Evacuation of civilians from the Channel Islands in 1940

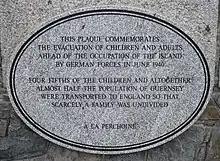
Memorial in Saint Peter Port: "This plaque commemorates the evacuation of children and adults ahead of the occupation of the island by German forces in June 1940. Four fifths of the children and altogether almost half the population of Guernsey were transported to Great Britain so scarcely a family was undivided. À la perchoine."

Upon arrival in England, the Guernsey school children were met with mountains of jam sandwiches, bread and butter and tea, before being given a medical and put on crowded blacked out trains, machines most island children had never seen before, to be transported north. There were 5,000 Guernsey children with their teachers and 500 mothers who became teaching assistants.